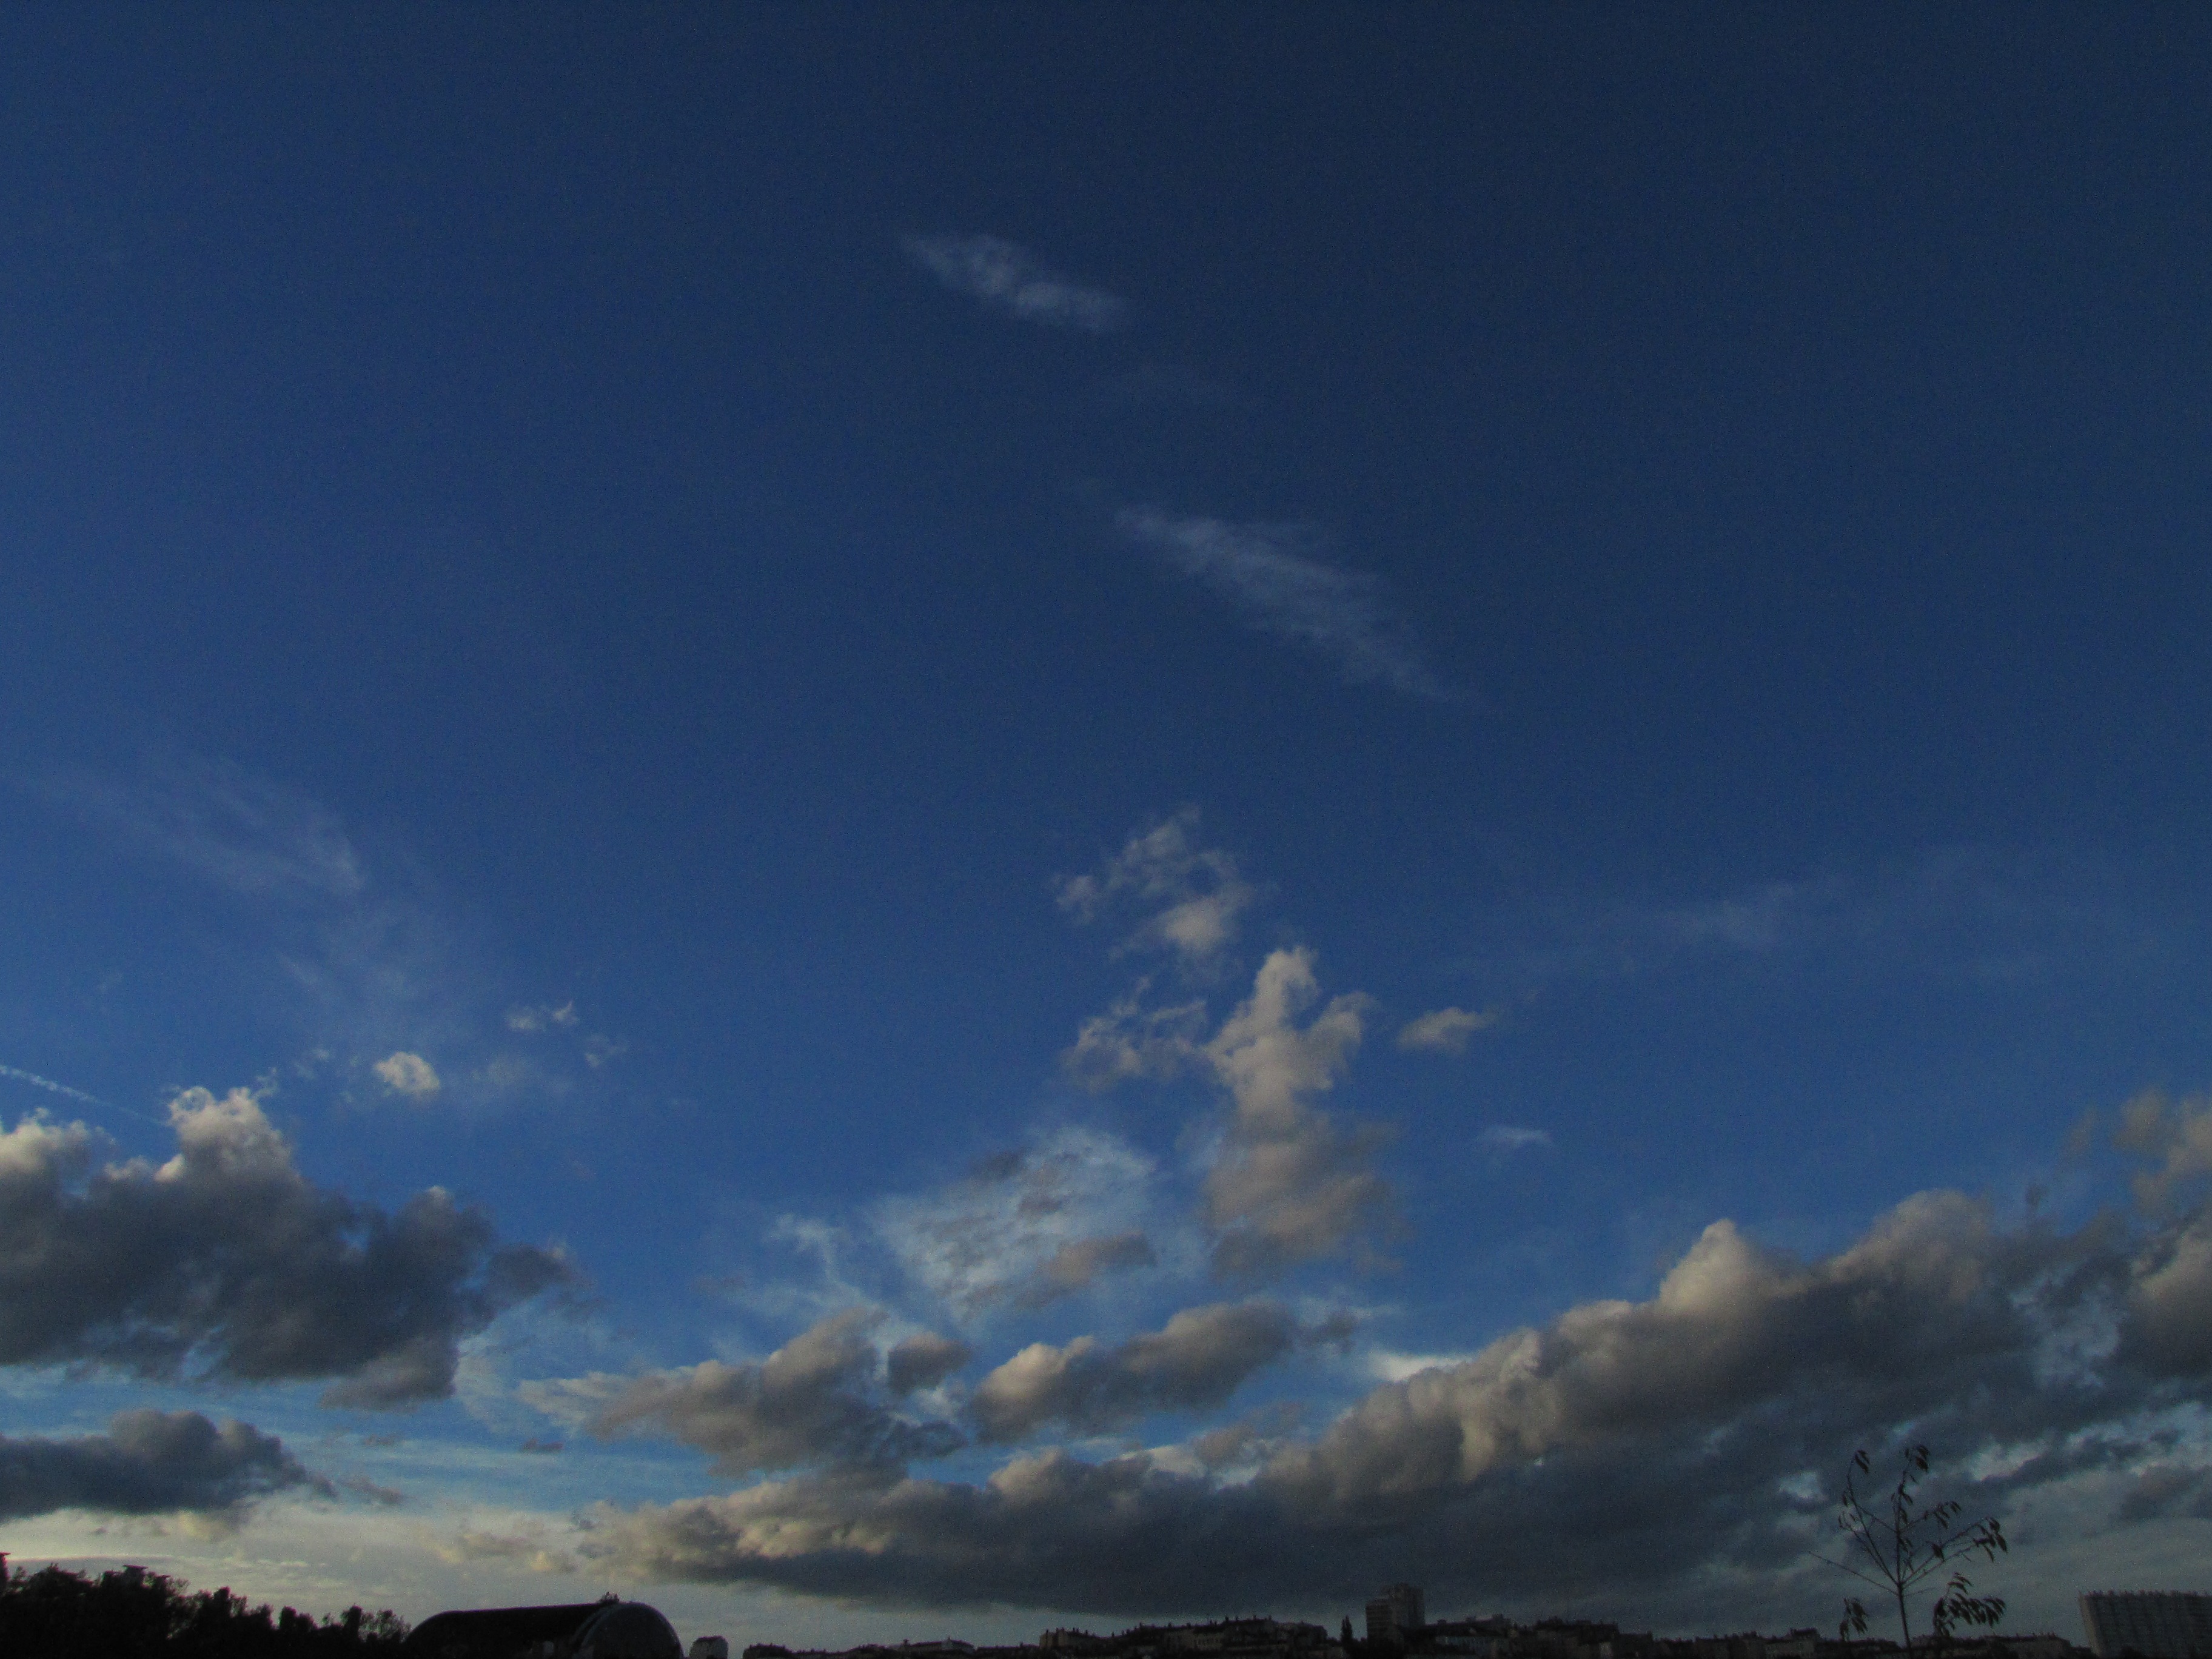
horizon, cloud, sky, dawn, atmosphere, dusk, evening, weather, cumulus, clouds, afterglow, meteorological phenomenon